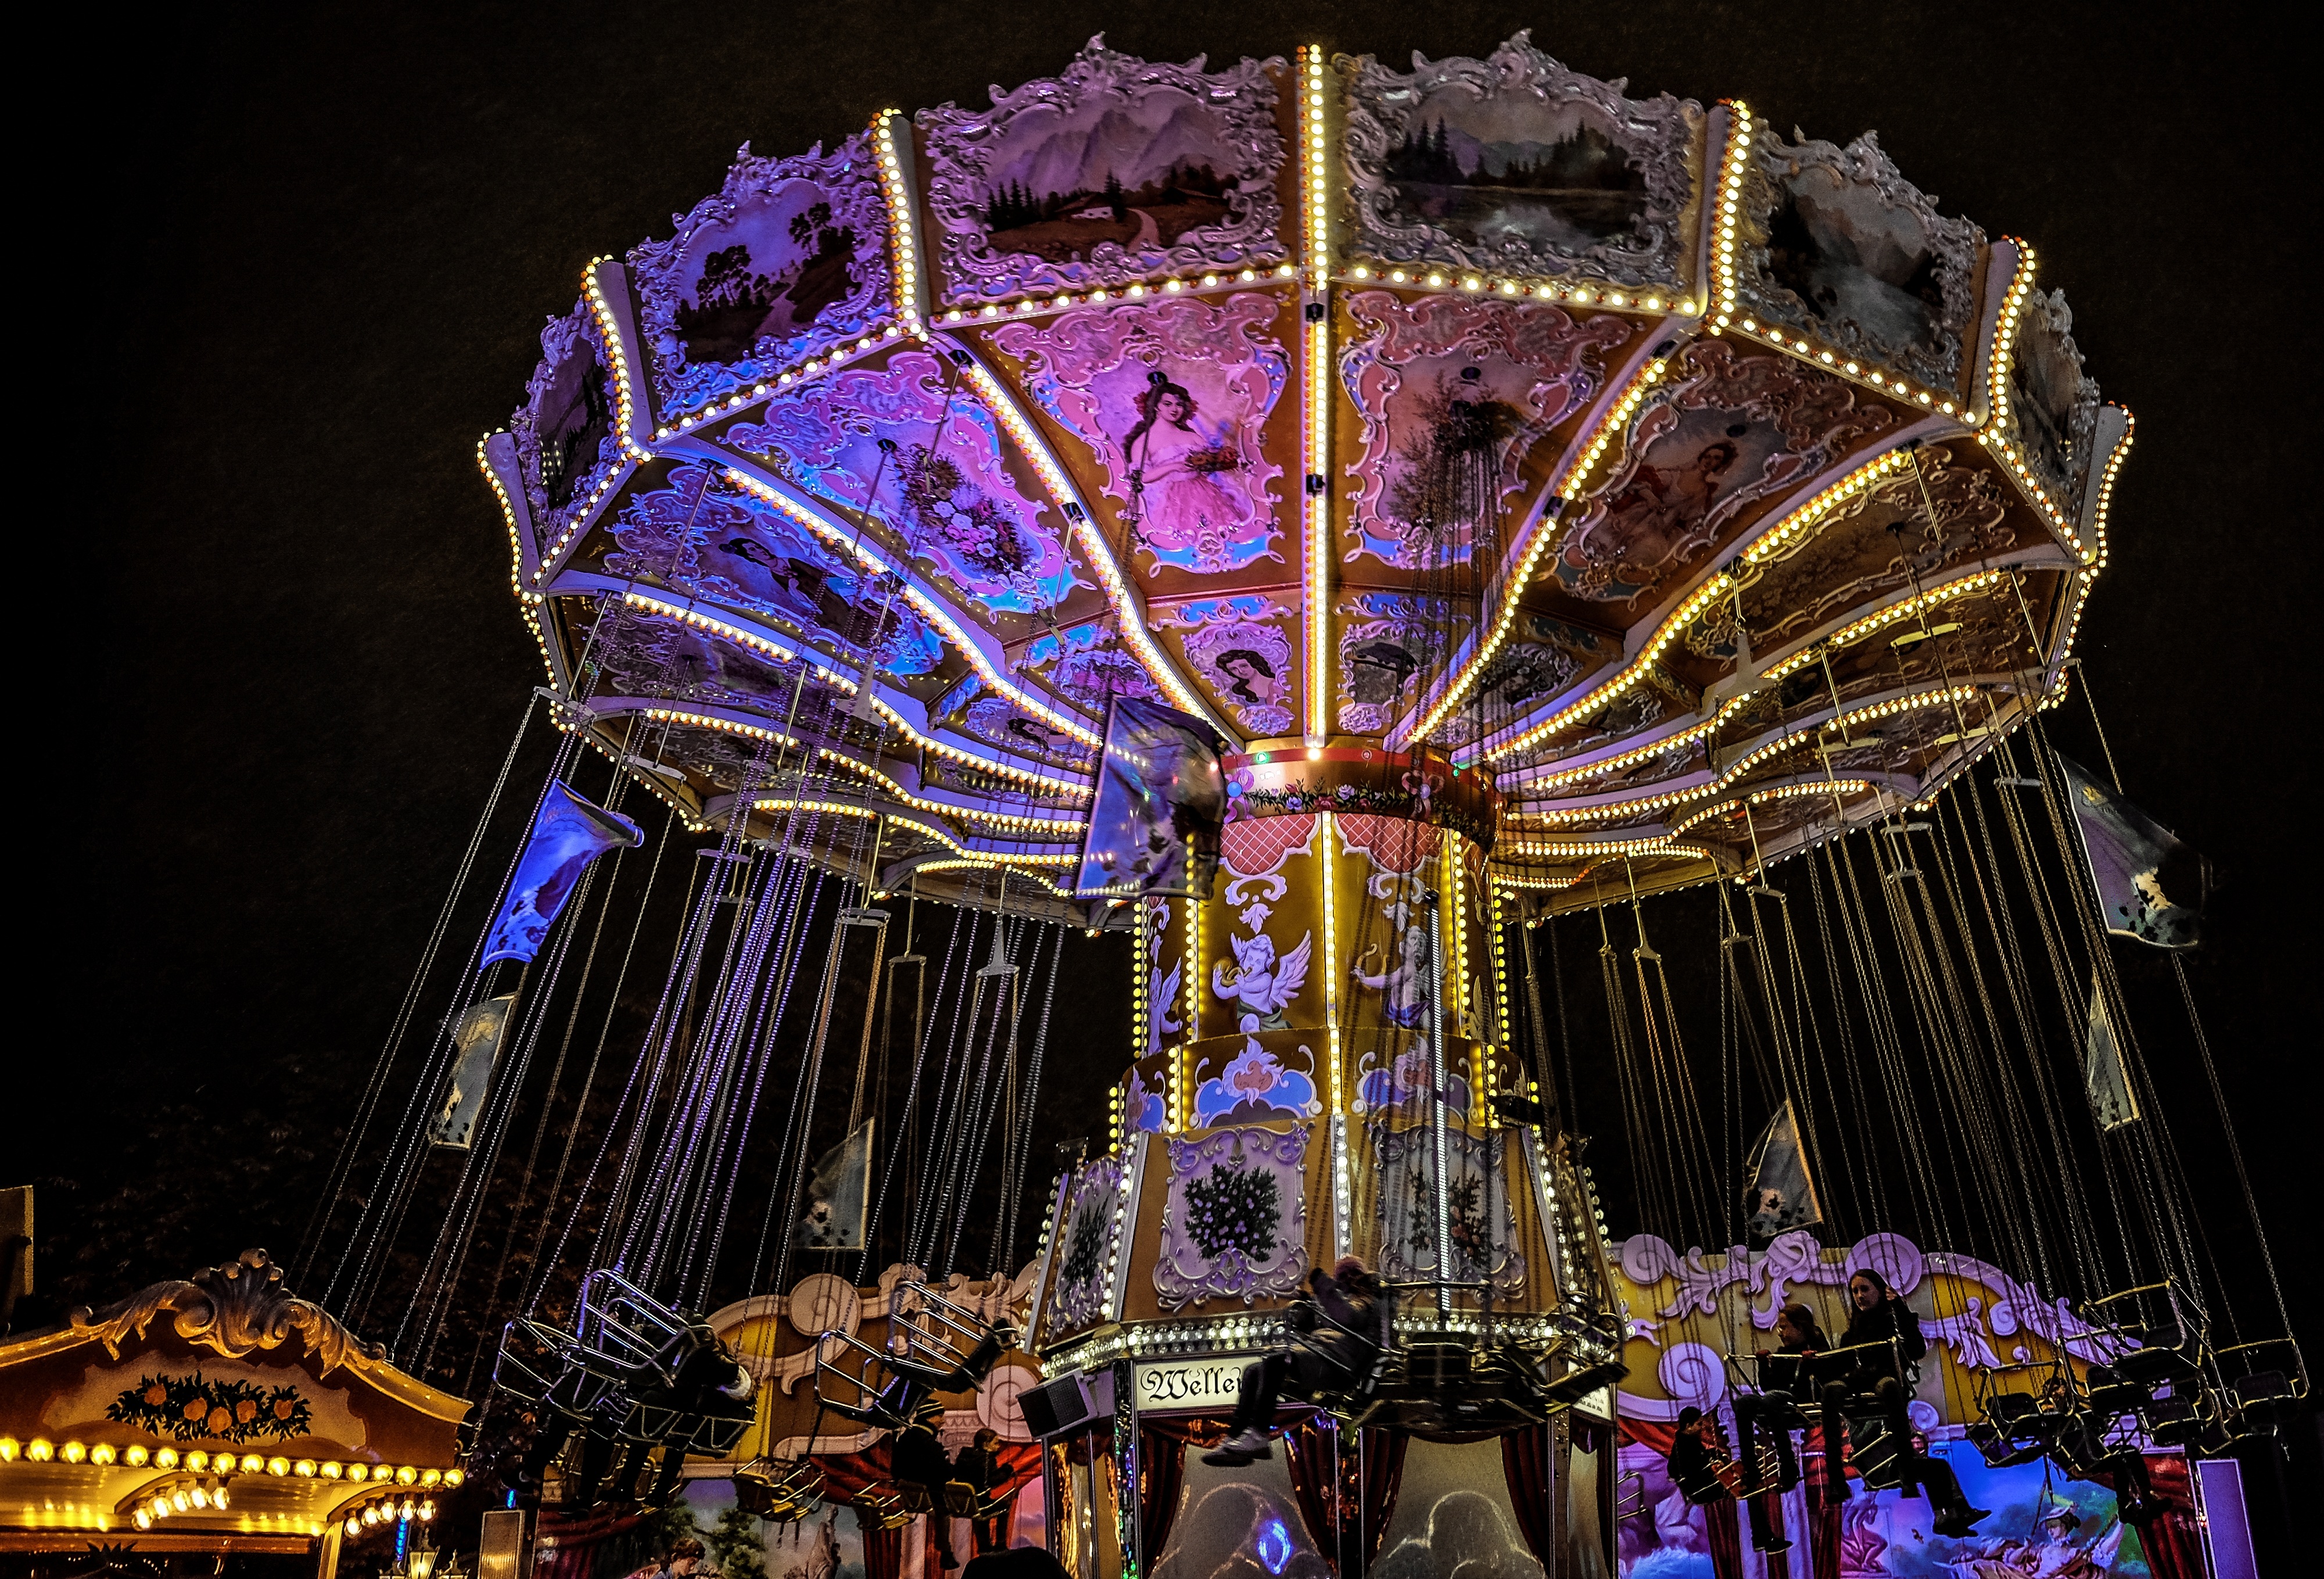
night, recreation, carnival, amusement park, park, ride, carousel, float, colorful, leisure, illuminated, festival, lights, fair, night photograph, folk festival, year market, carnies, munster, amusement ride, outdoor recreation, musical theatre